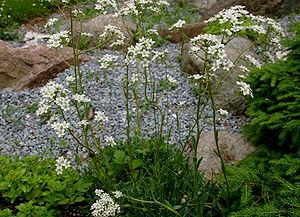
Stenbræk
Bjergfrue.
Bjergfrue.
Stenbræk er en stor slægt, som er udbredt i Nordafrika, Europa, Asien og Nordamerika. Det er stauder med endestillede stande af små, regelmæssige blomster. Mange af arterne er sukkulenter. Her nævnes kun de arter, som er vildtvoksende i Danmark, eller som dyrkes her.